Edward Deming Andrews

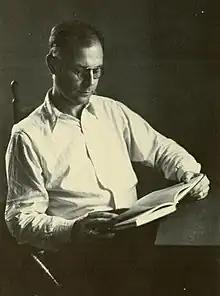
Andrews

Edward Deming Andrews (March 6, 1894 – June 6, 1964) was an American historian, educator, curator, and preeminent authority on the "United Society of Believers in Christ's Second Appearing", best known as the Shakers.